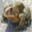
Label: frog